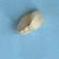
Maize quality: Bad